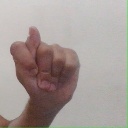
अक्षर: ट